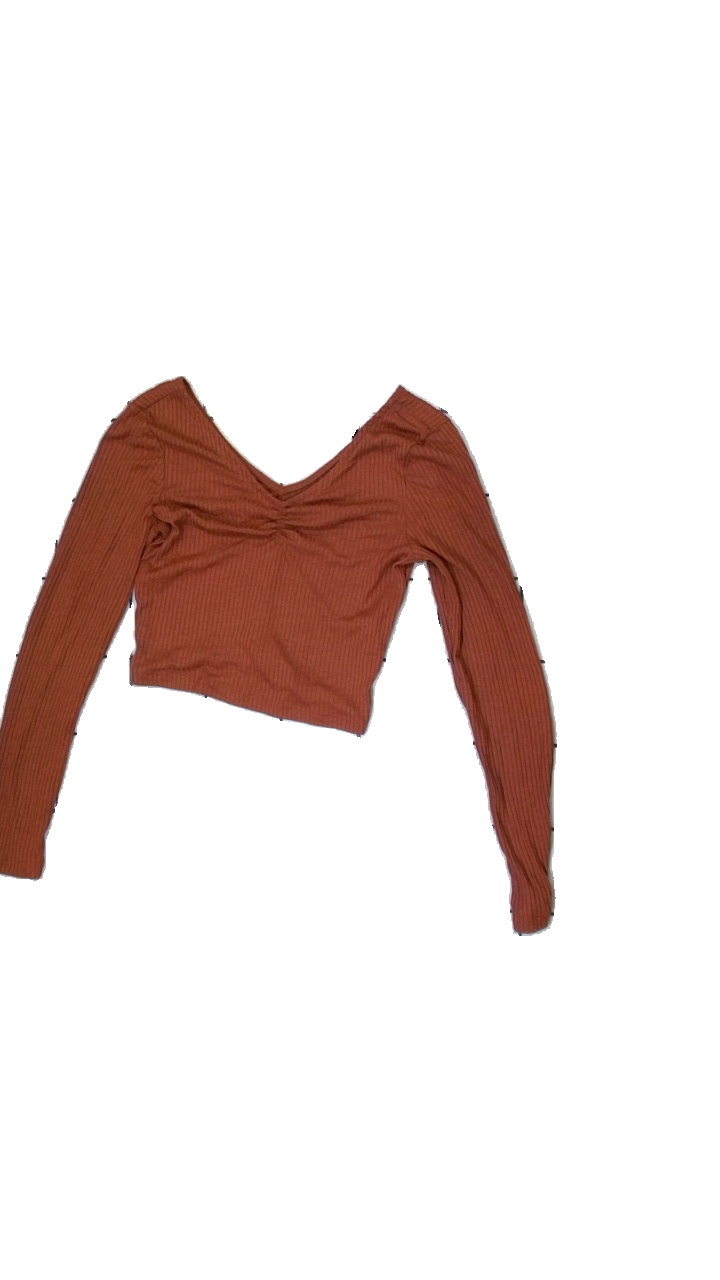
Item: Top (Ladies)
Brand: Vero Moda
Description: brwon top
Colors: Brown
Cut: Regular
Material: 69% Polyester 31% Cotton
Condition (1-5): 2
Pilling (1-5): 3
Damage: Damaged treads
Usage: Export
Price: <50